History of Indigenous Australians

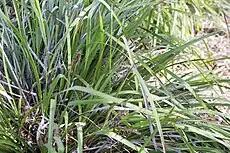
"Lomandra", a plant used by Aboriginal Australians for weaving

Some innovations were imported to the mainland from neighbouring cultures. The dingo was introduced about 4,000 years ago. Shell fish hooks appeared in Australia about 1,200 years ago and were probably introduced from the Torres Strait or by Polynesian seafarers. From the mid-1660s fishing vessels from Indonesia regularly visited the north coast of Australia in search of trepang (sea cucumber). Trade and social relationships developed which were reflected in Aboriginal art, ceremonies and oral traditions. Aboriginal people adopted dugout canoes and metal harpoon heads from the Indonesians which allowed them to better hunt dugong and turtle off the coast and nearby islands.